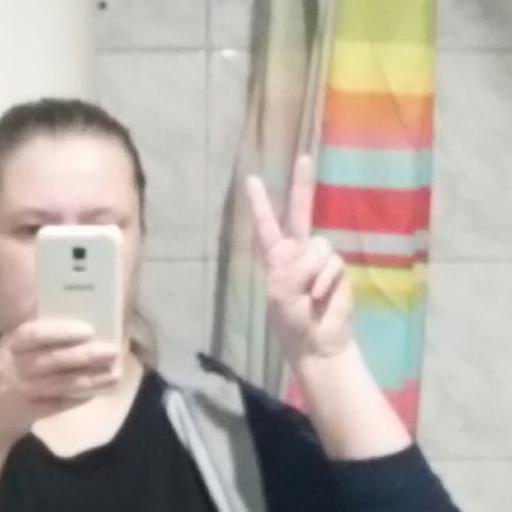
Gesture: peace